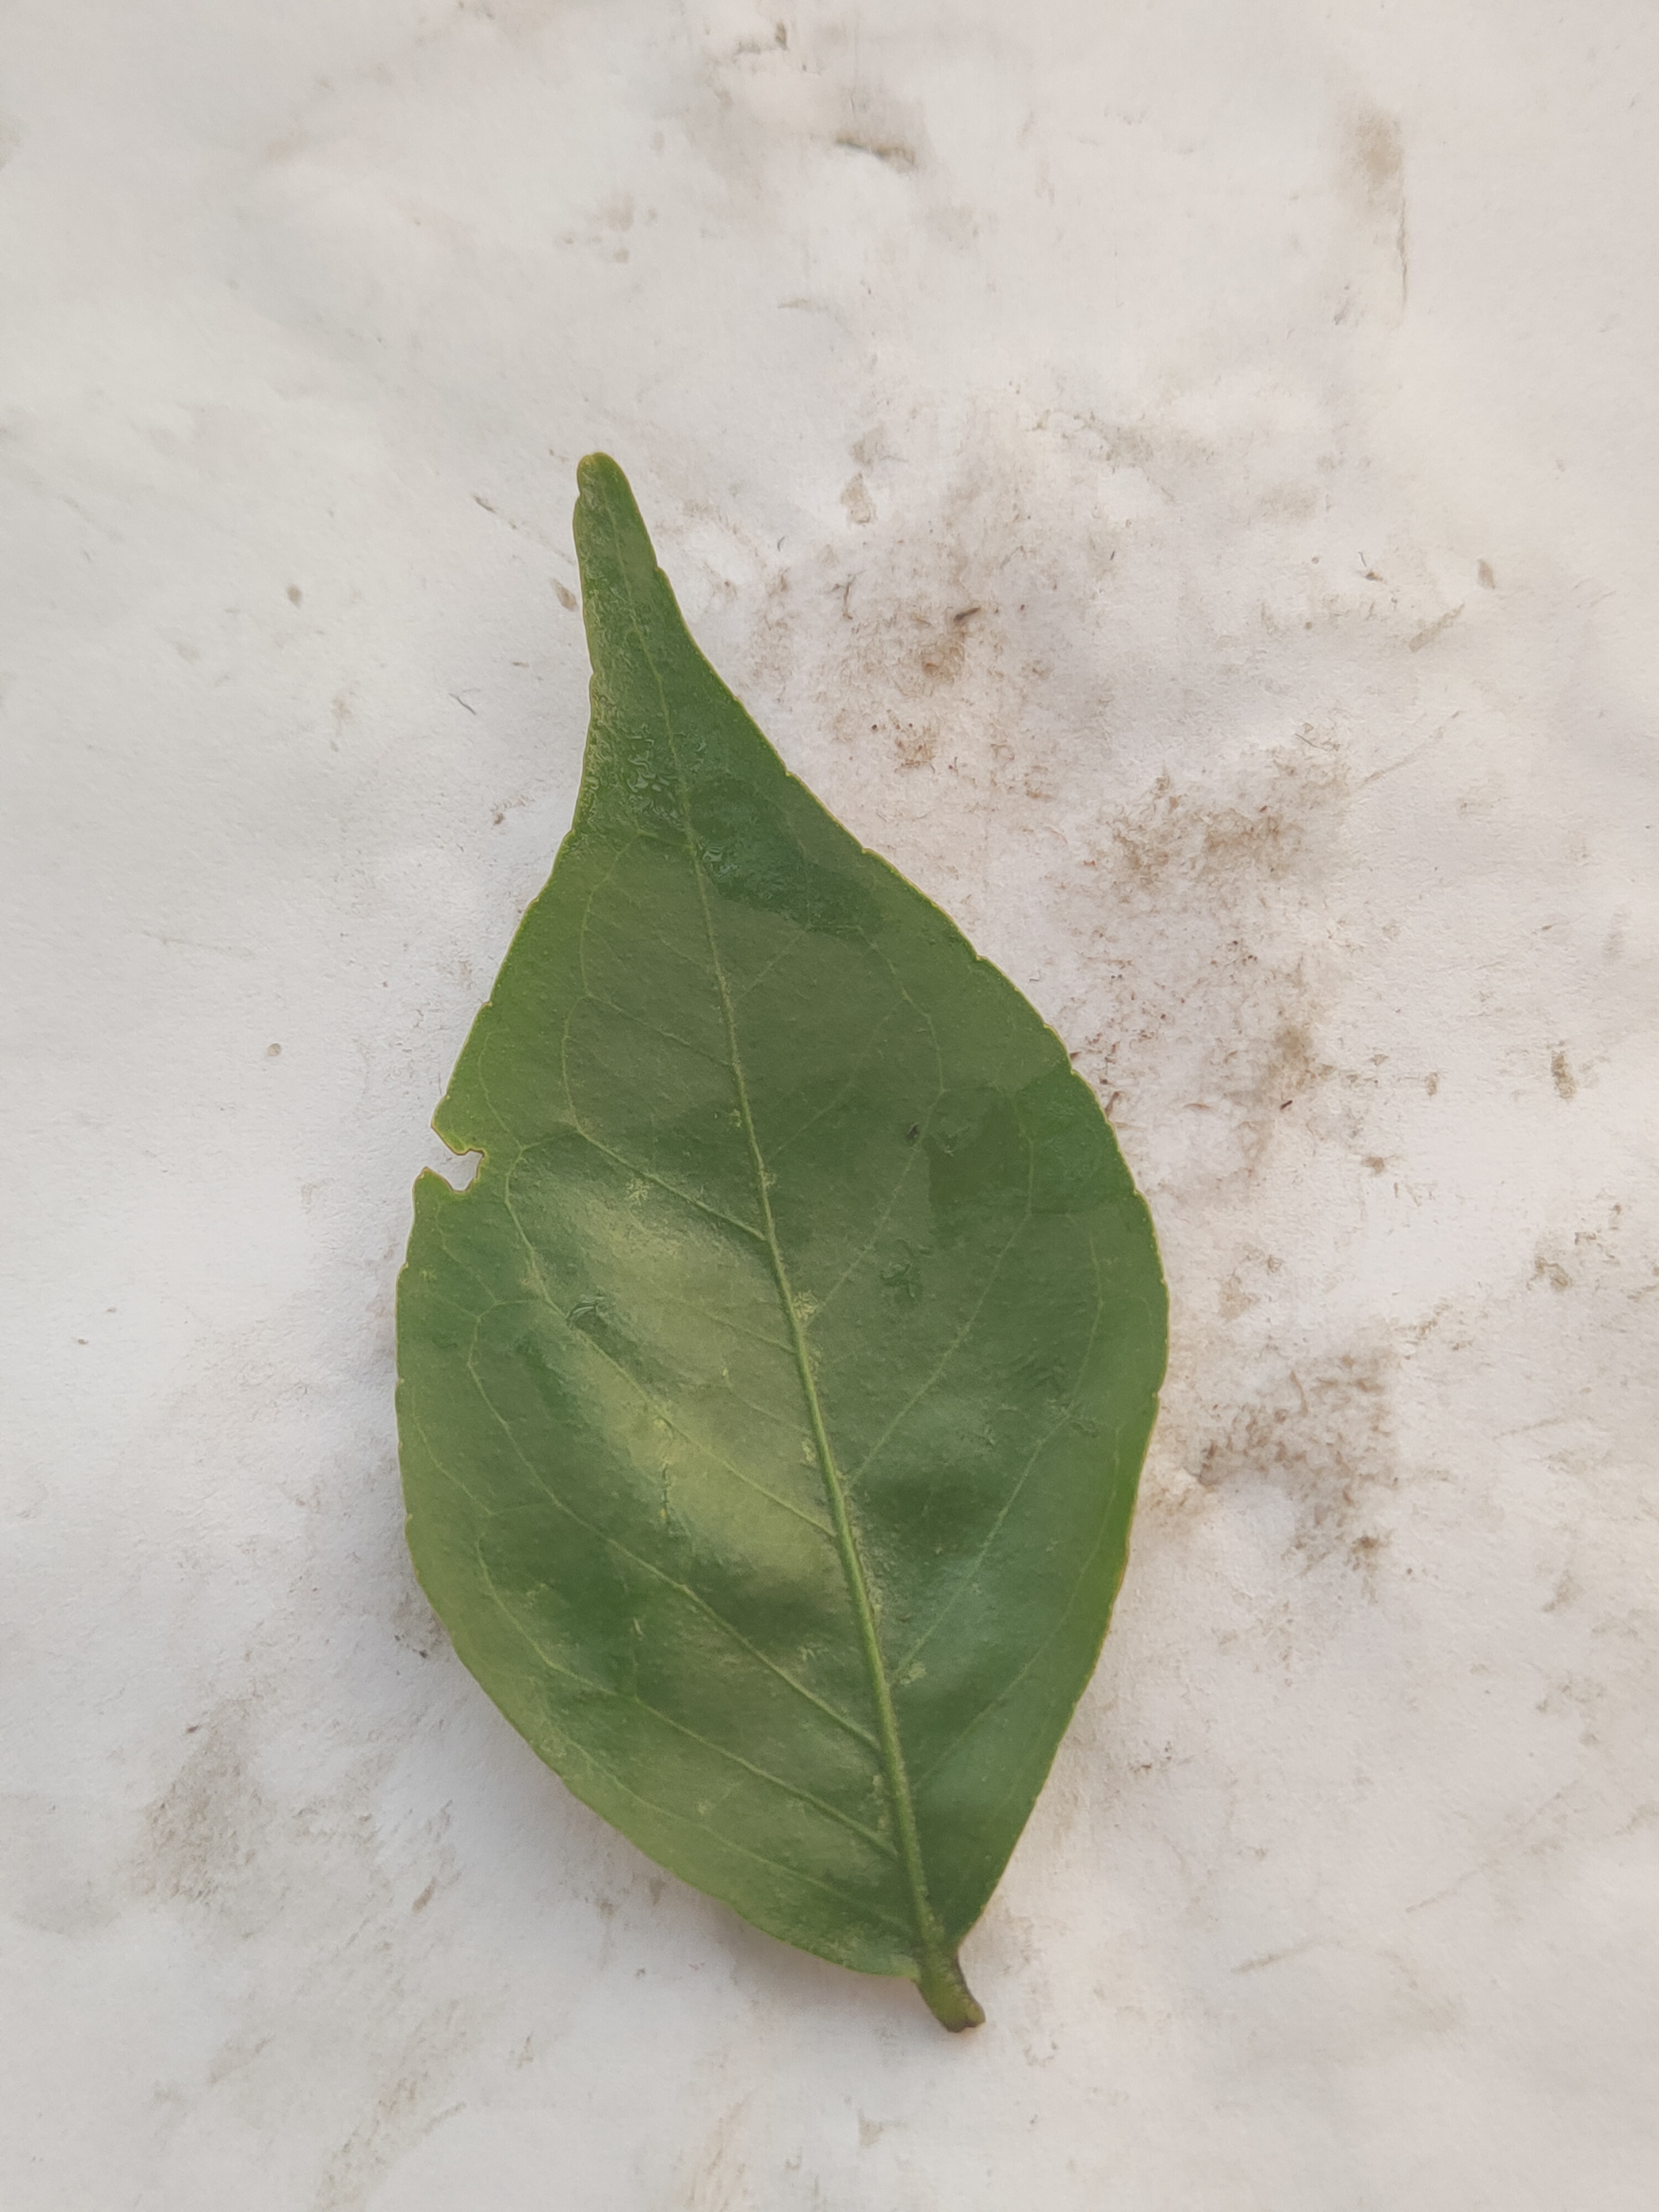
Leaf variety: Aegle marmelos